A Tale of the Tontlawald

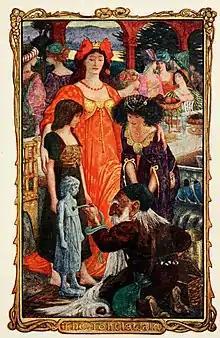
Illustration from Andrew Lang's Fairy Books

A Tale Of The Tontlawald is an Estonian fairy tale collected by Dr. Friedrich Kreutzwald in "Eestirahwa Ennemuistesed jutud". W. F. Kirby included it, as "The Wood of Tontla" in "The Hero of Esthonia". Andrew Lang included it in "The Violet Fairy Book"; he listed his source as "Ehstnische Märchen", which was the German translation of Kreutzwald's work, by F. Löwe.